Rescue of Giuliana Sgrena

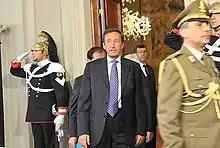
The then Italian minister of foreign affairs, Gianfranco Fini

On 4 March 2005, the Italian military secret service, SISMI, conducted a covert operation to rescue Italian journalist Giuliana Sgrena from kidnappers in Iraq. After the successful retrieval of Sgrena, the car with her and two secret agents came under friendly fire by US Army troops along the Baghdad airport road; secret agent Nicola Calipari was killed by US Army Specialist Mario Lozano. The incident created tension between the two countries, and arguably increased the Italian public's hostility towards the United States.